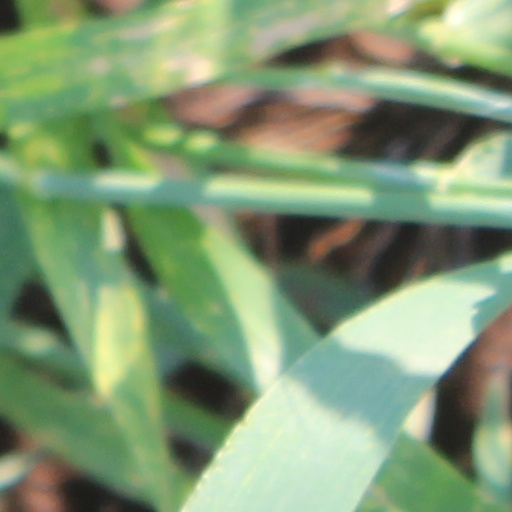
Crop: wheat